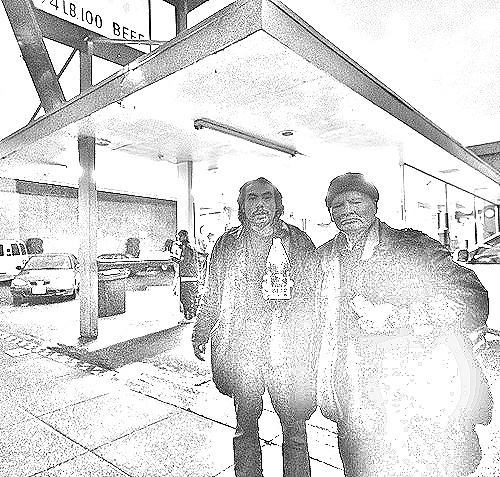
Portrait style: Sketch Portrait